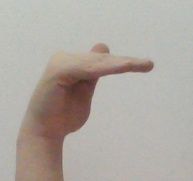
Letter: khaa